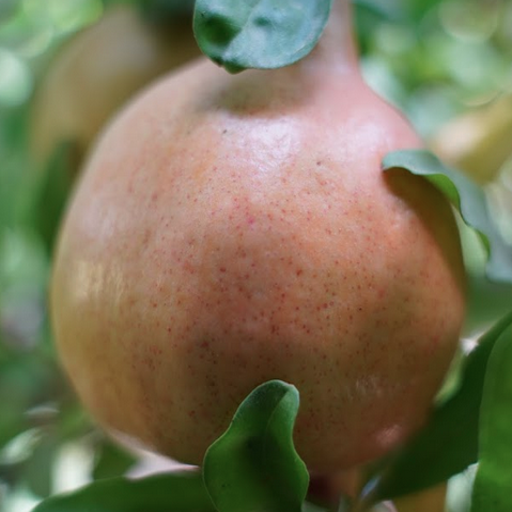
Label: Healthy